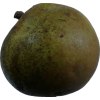
Label: pear